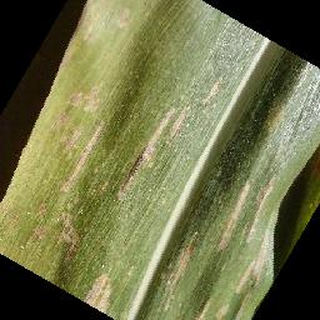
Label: corn_cercospora_leaf_spot